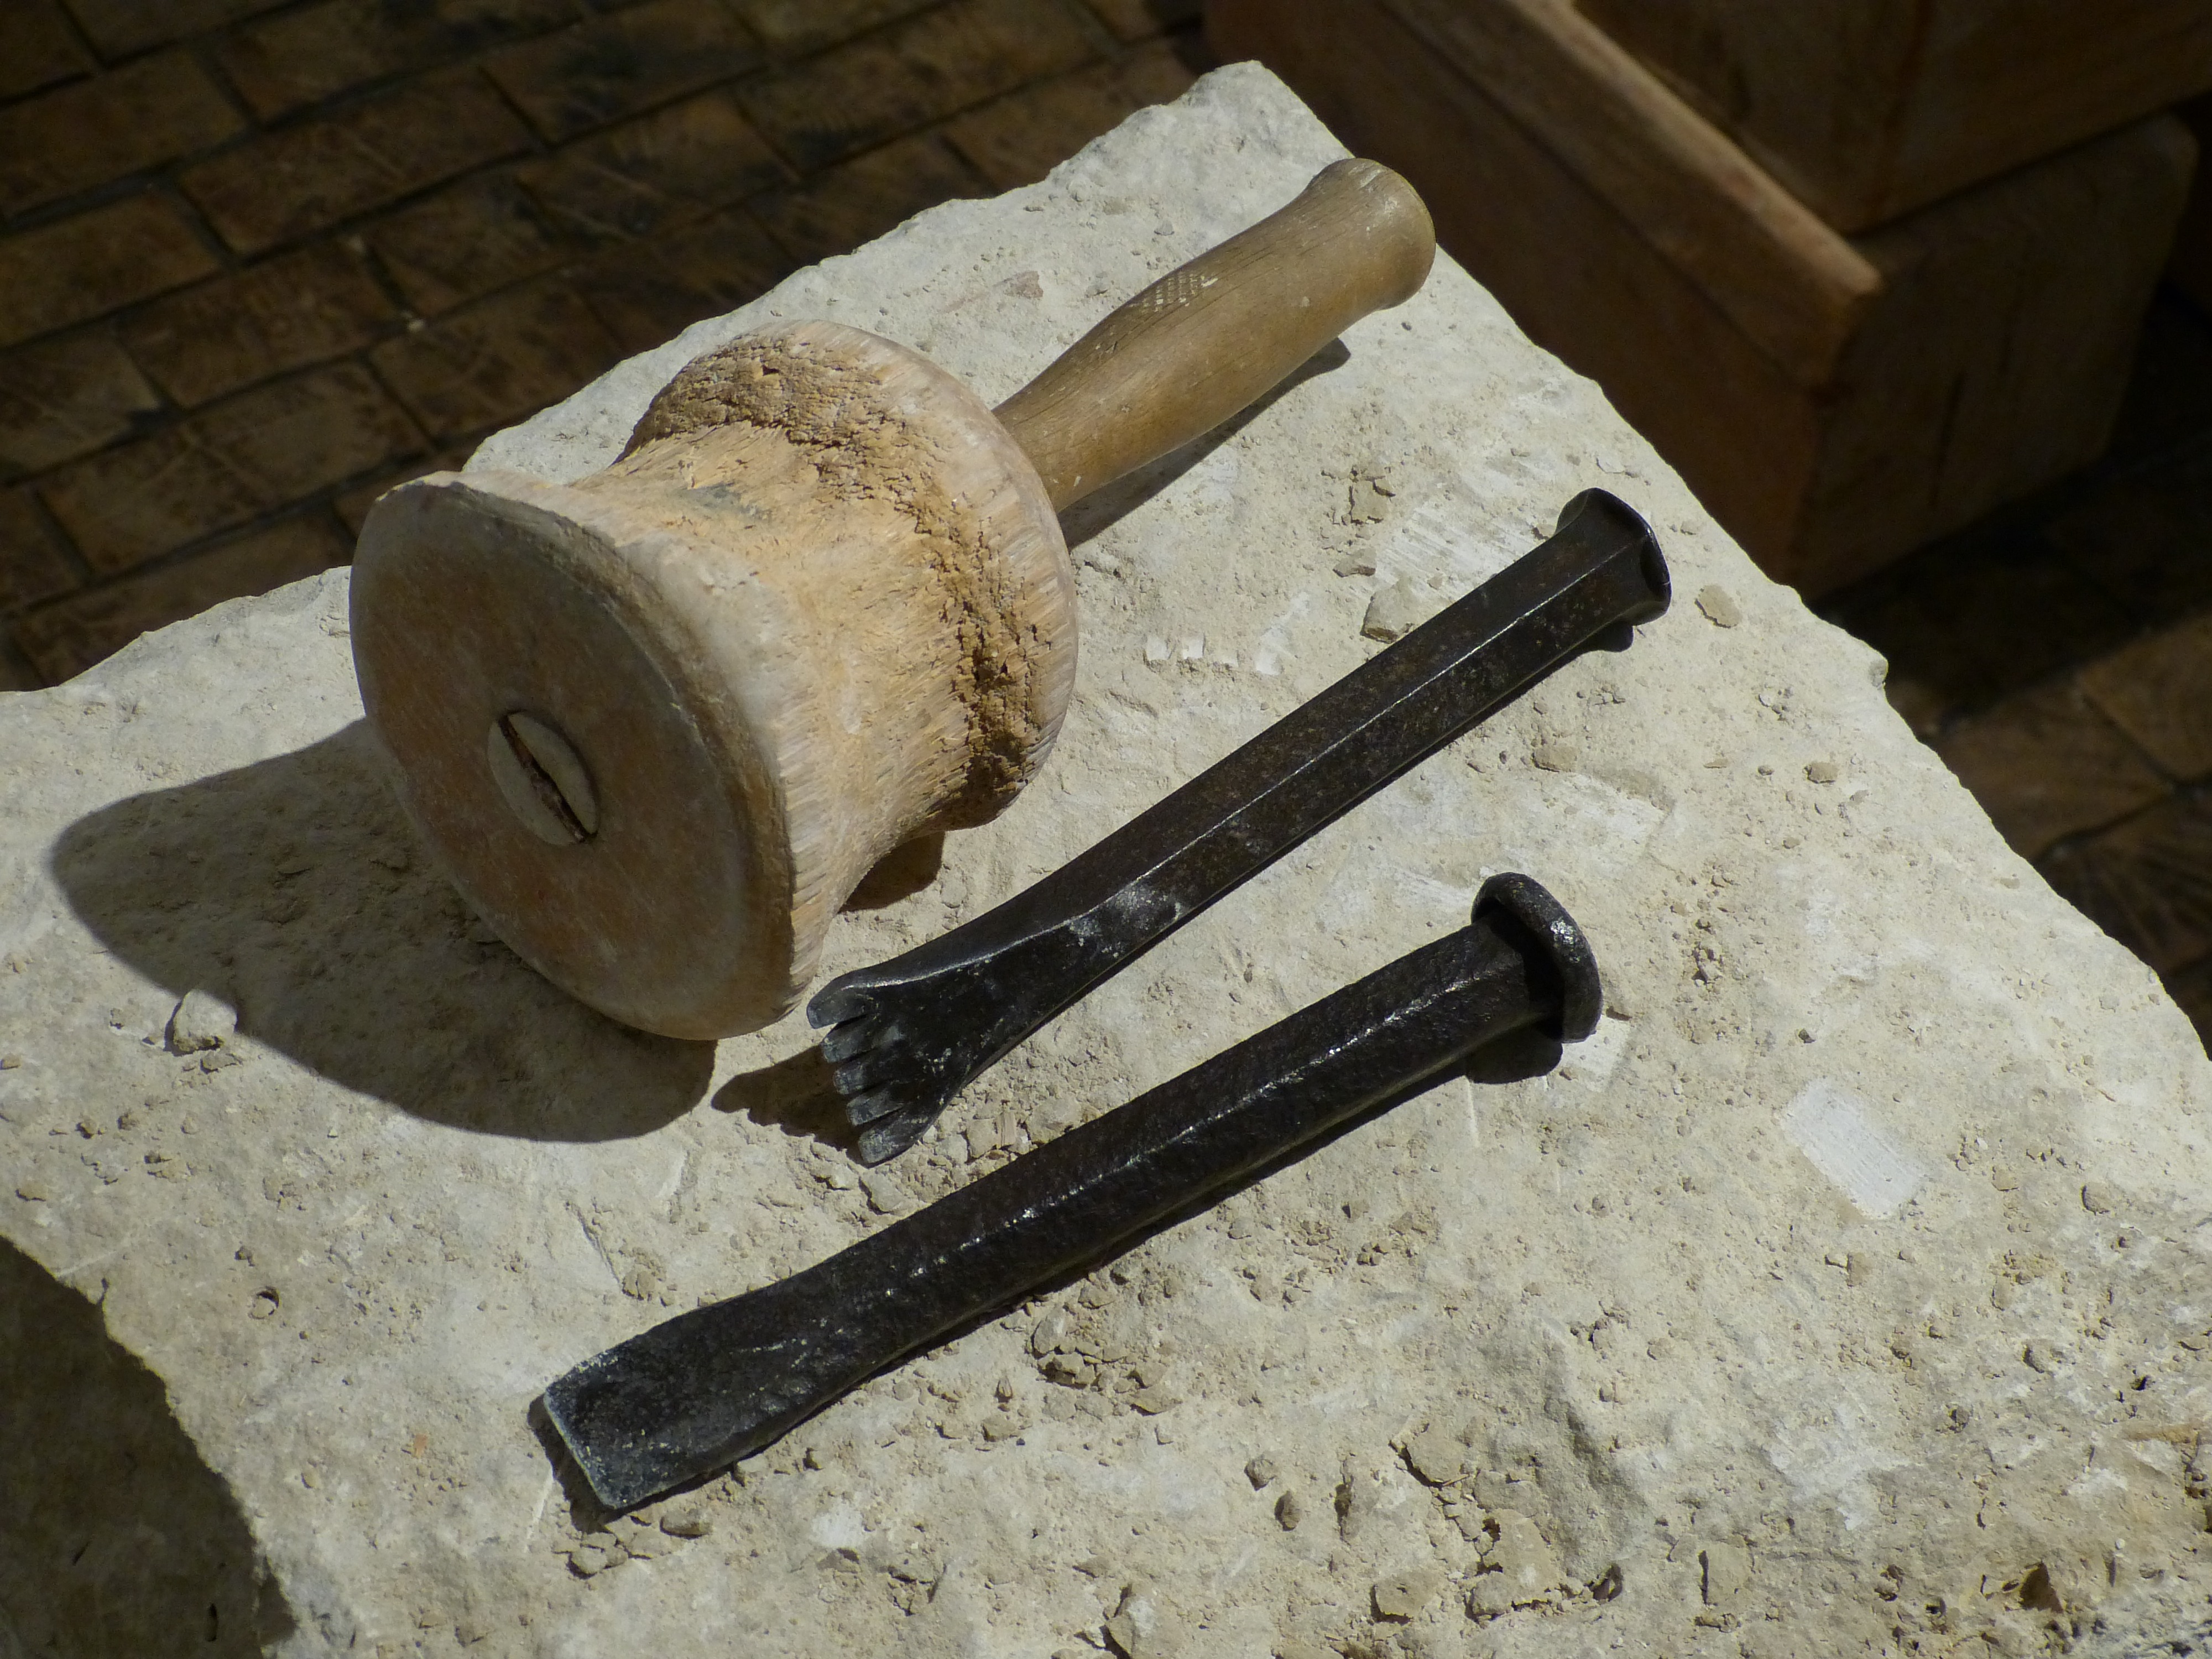
wood, wheel, stone, tool, workshop, statue, hammer, craft, sculpture, sculptor, steinmetz, craftsmen, chisel, man made object, steinmetz career